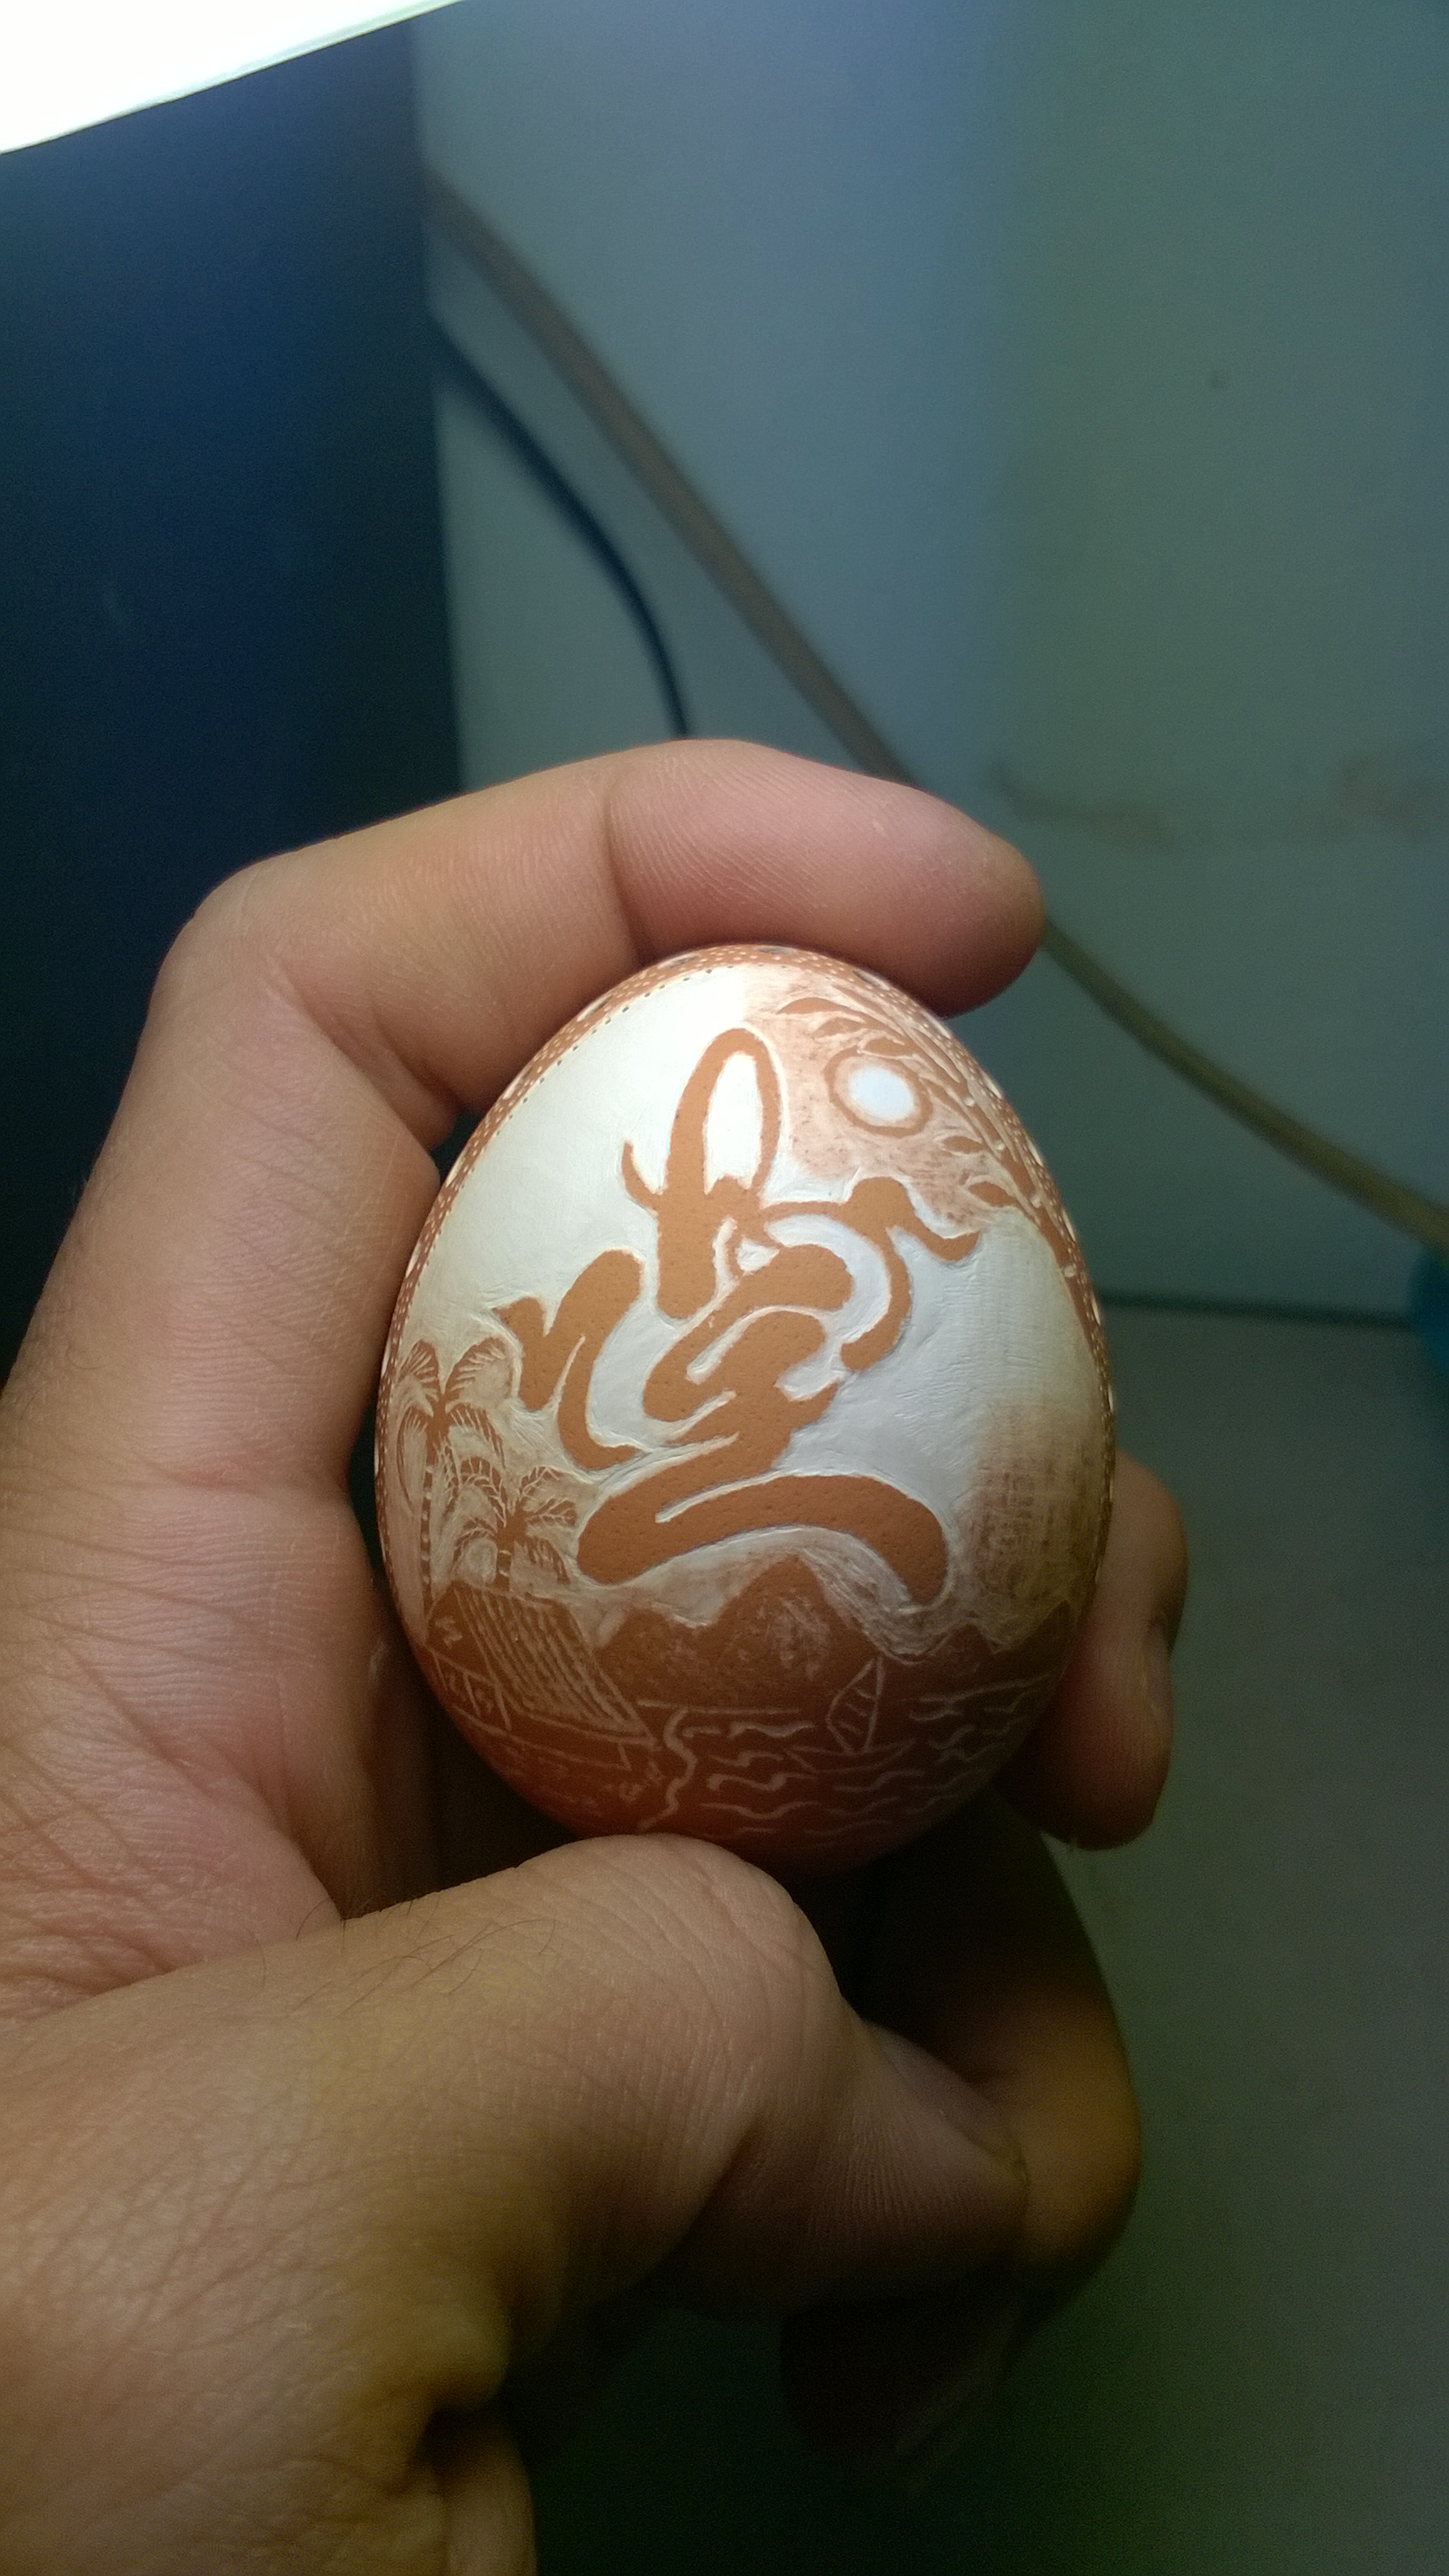
egg, egg carving, handmade, gift, present, easter egg, hand, food, carving, tea egg, ornament